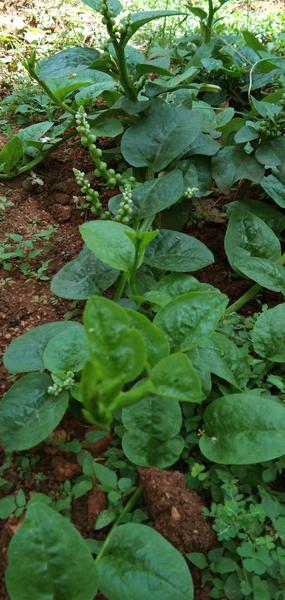
Plant: Basale